Nella Rojas

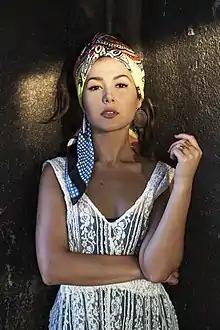
Rojas in 2017

Marianella Rojas (born November 3, 1989), known as Nella, is a Venezuelan singer, originally from Porlamar, Margarita Island, Venezuela.